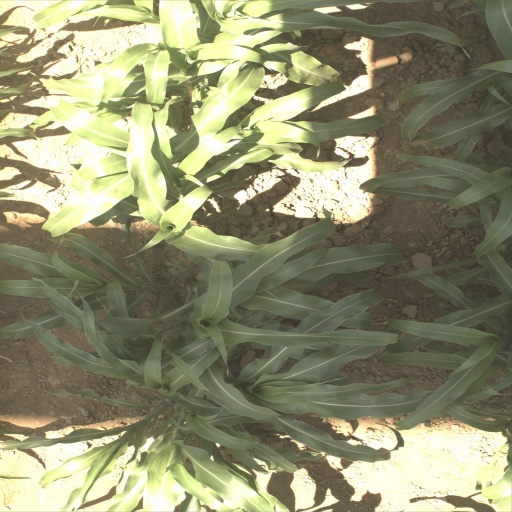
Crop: sorghum